Bijutsukantoshokanmae Station

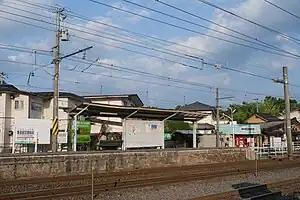
Bijutsukantoshokanmae Station platform

is a railway station in the city of Fukushima, Fukushima Prefecture, Japan operated by Fukushima Kōtsū. The station's name translates to "In Front of the Art Museum and Library", as it is the station that serves the Fukushima Prefectural Museum of Art and the Fukushima Prefectural Library.